Pierrefitte-en-Auge

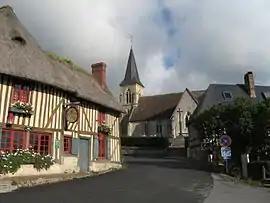
The main road and church in Pierrefitte-en-Auge

Pierrefitte-en-Auge (literally "Pierrefitte in Auge") is a commune in the Calvados department in the Normandy region in northwestern France.